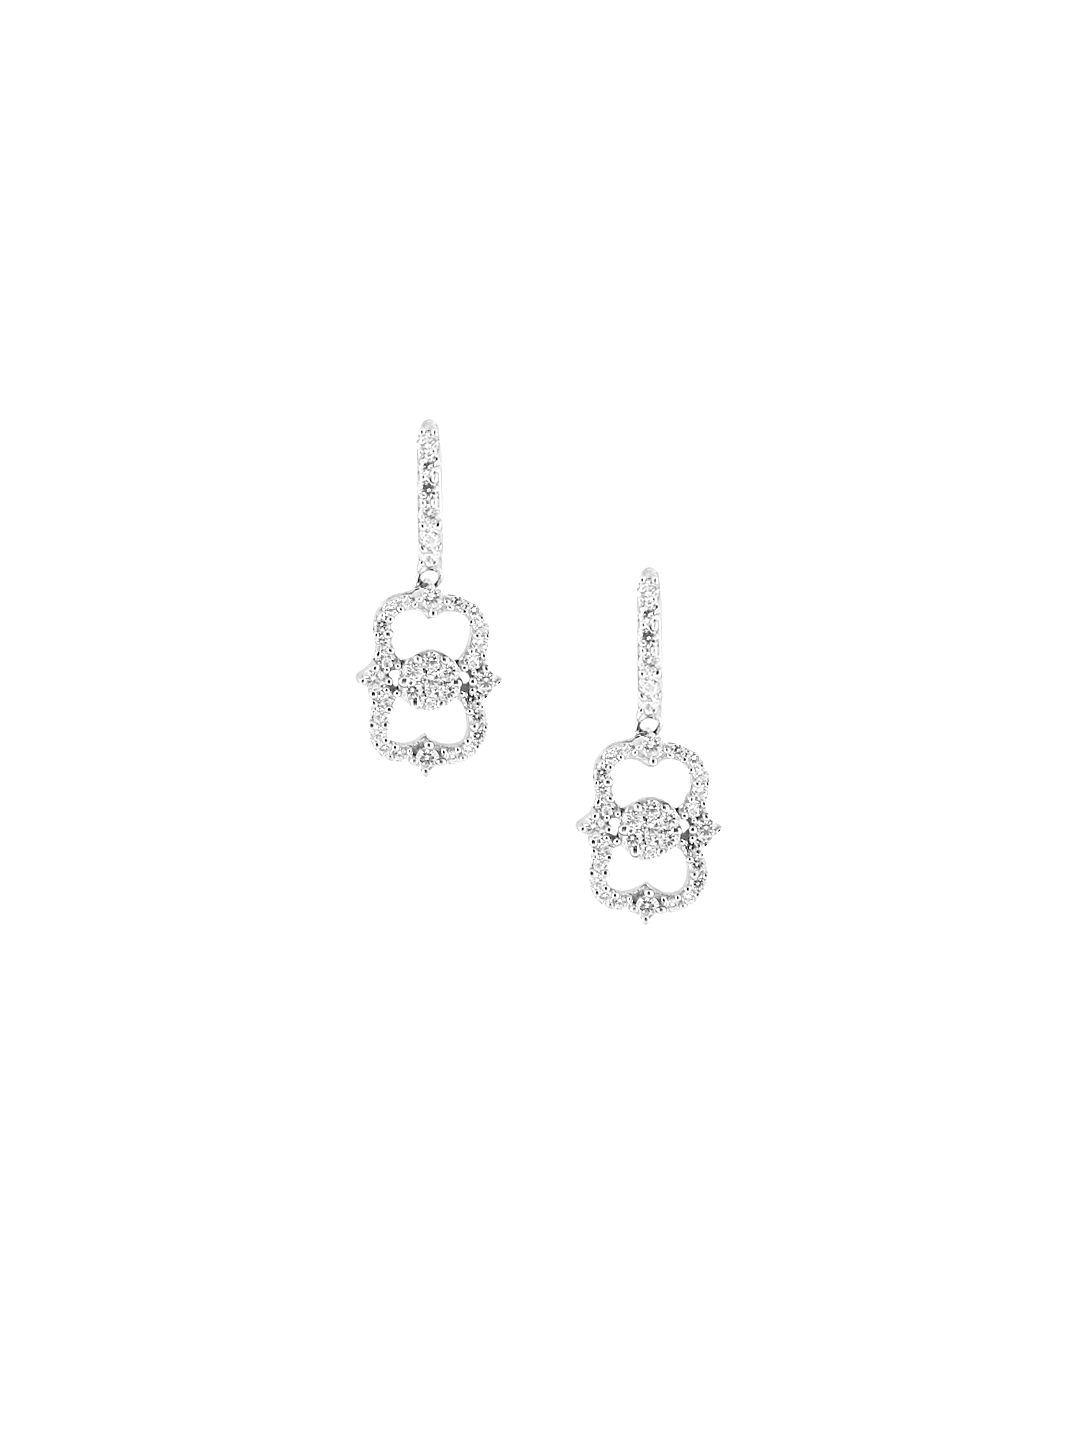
Lucera Silver Earrings
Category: Accessories / Jewellery / Earrings
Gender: Women
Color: Silver
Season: Summer 2015
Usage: Casual